Needham Junction station

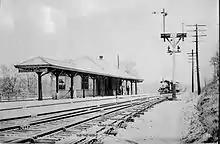
1910 photo of Needham Junction station

The New Haven Railroad opened its Needham Cutoff from to Needham Junction on November 4, 1906, allowing trains from the former Charles River Branch Railroad to reach Boston without needing to use the rival Boston and Albany Railroad's Highland branch. A wye was constructed at Needham Junction, allowing trains from Needham to use the cutoff as well. West Street station opened with the cutoff on November 4, 1906; it is positioned east of the junction, so as to only serve trains running on the cutoff. No station had previously been located in the area. A large granolithic platform with a canopy over much of its length was completed in 1911, by which point it was known as Needham Junction.